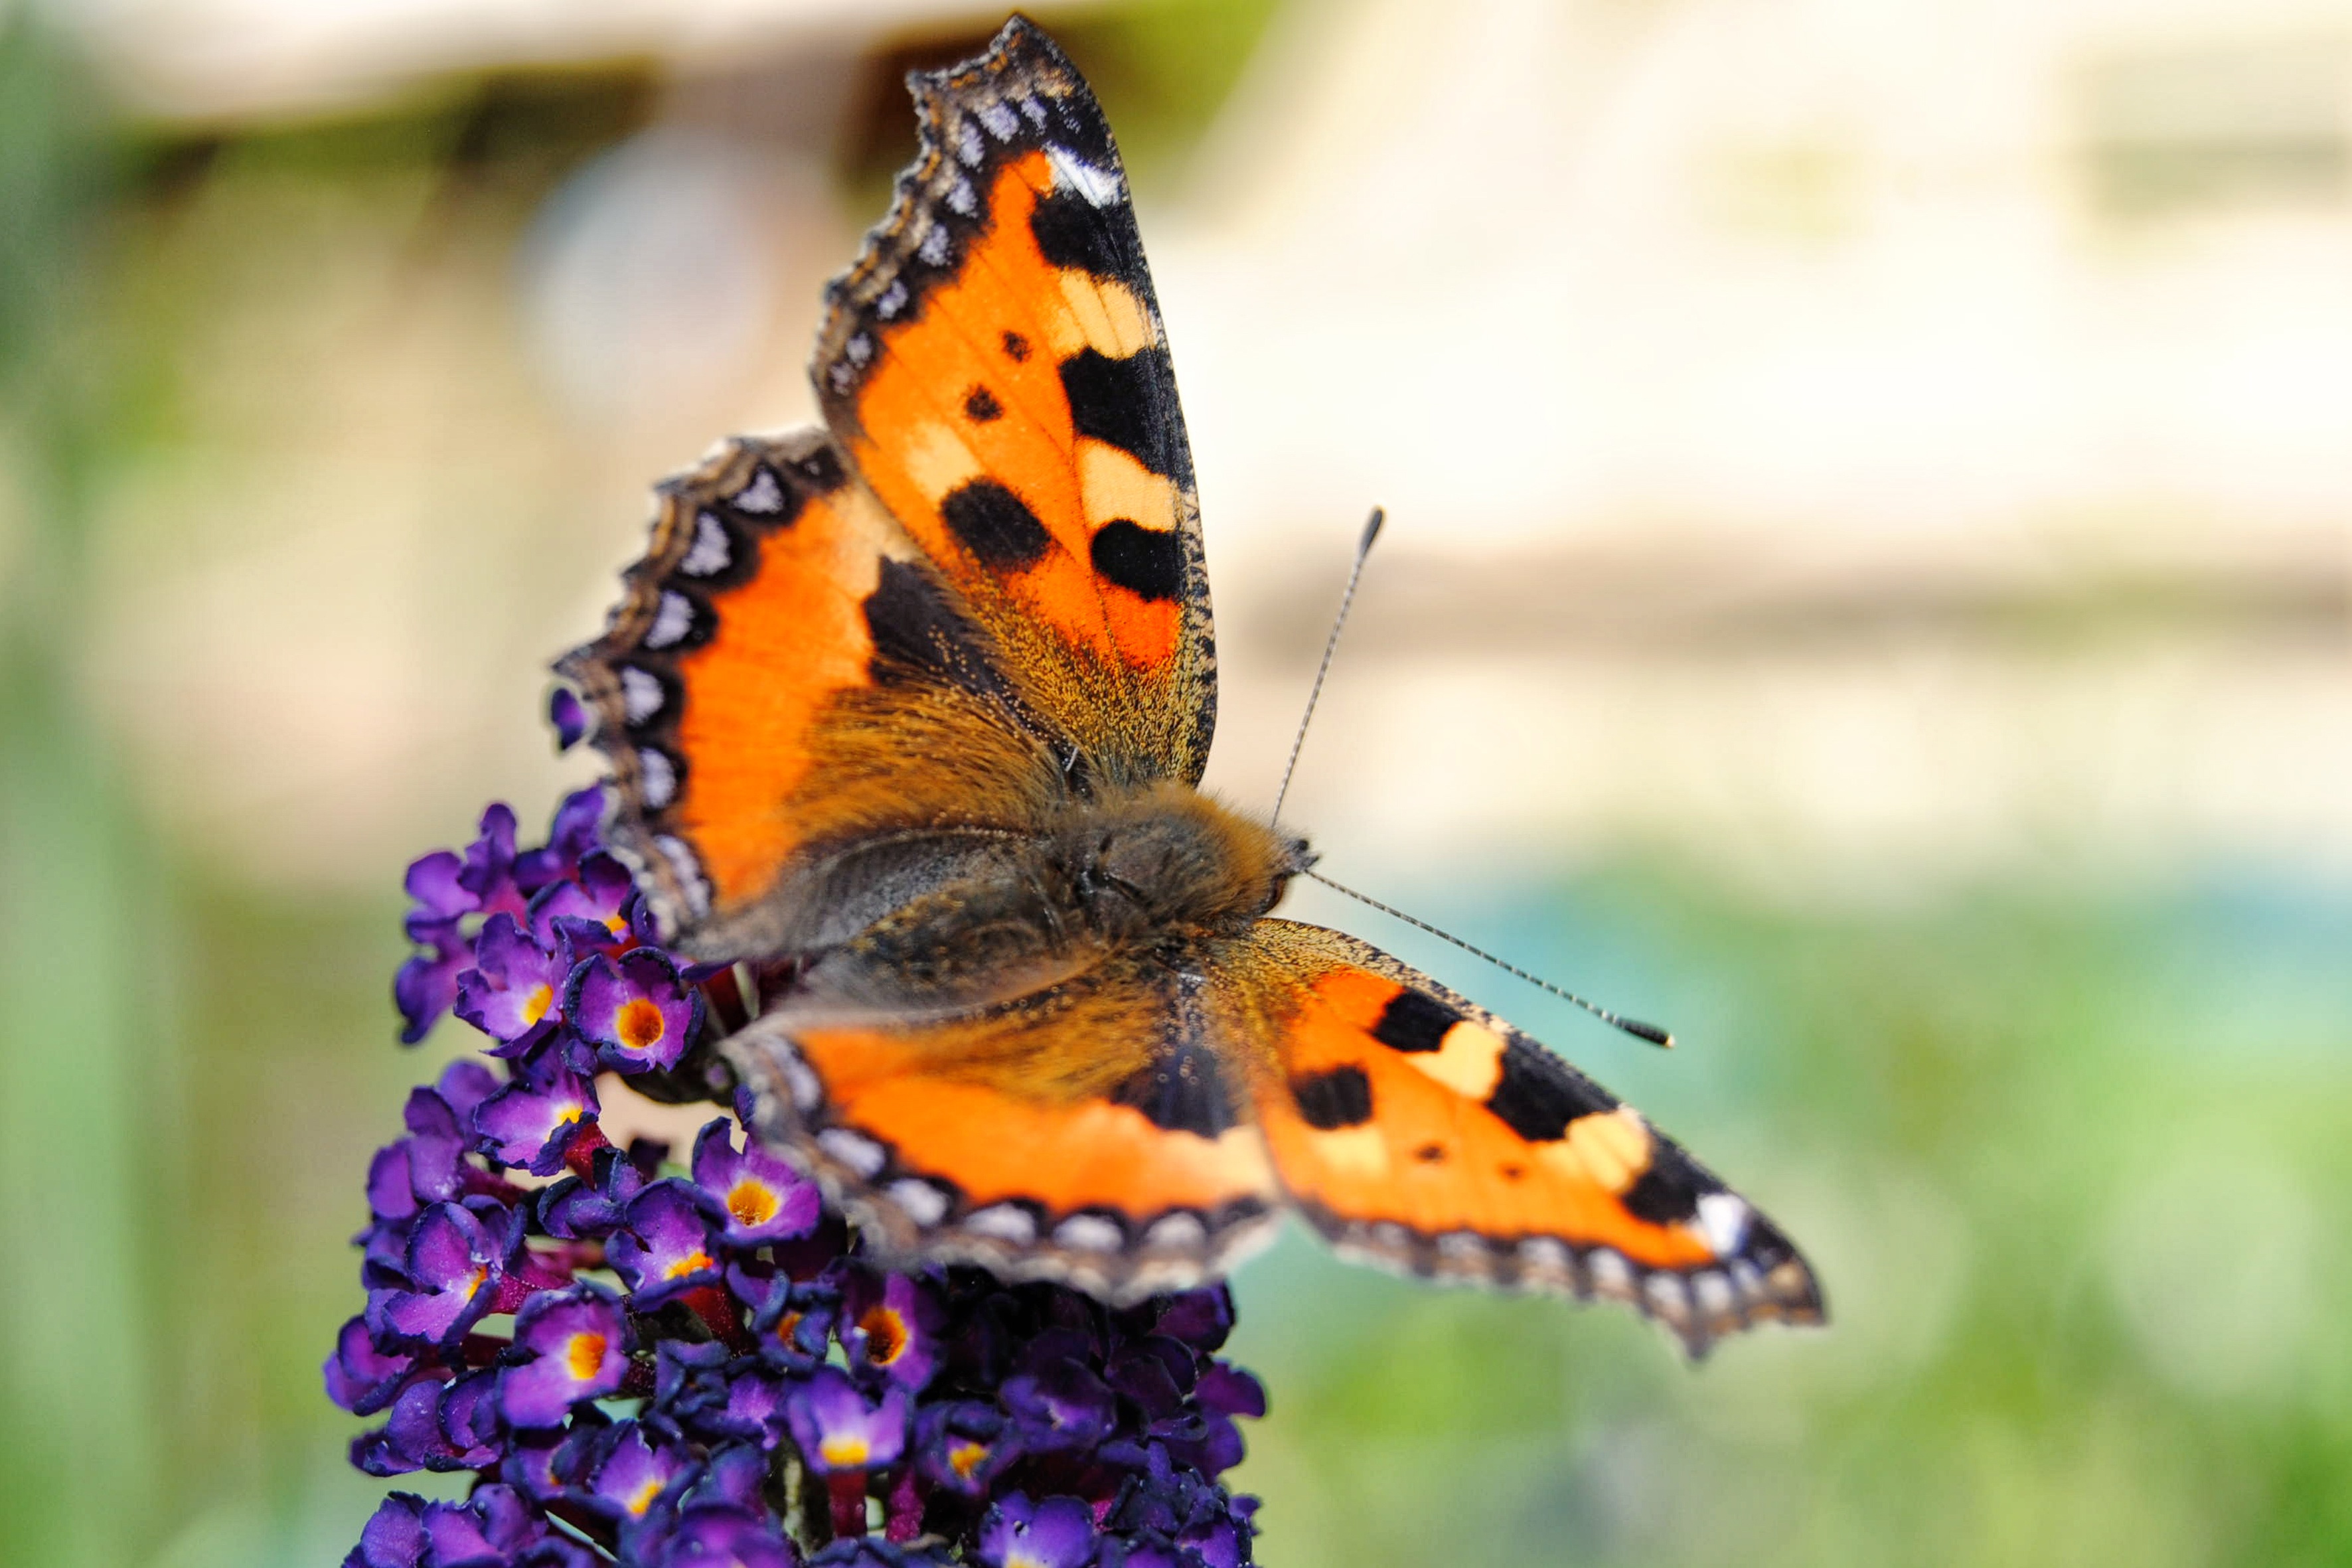
nature, blossom, flower, bloom, summer, wildlife, insect, butterfly, fauna, invertebrate, monarch butterfly, nectar, flower and butterfly, macro photography, arthropod, pollinator, little fox, moths and butterflies, lycaenid